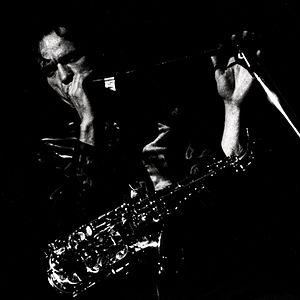
Laurent Petitgand en Concert
Laurent Petitgand né le 28 septembre 1959 à Laxou est un compositeur, chanteur, multi instrumentiste, auteur, et également acteur pour le cinéma.